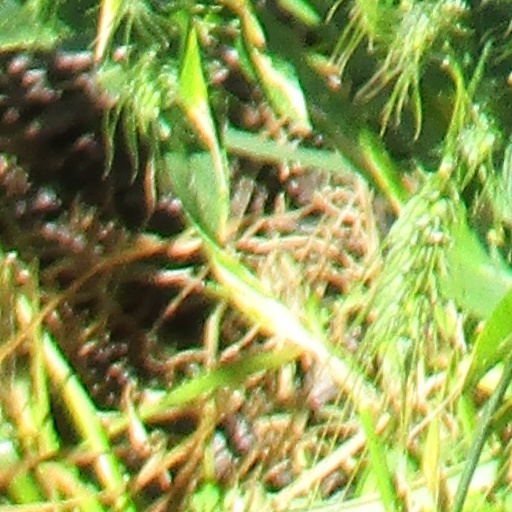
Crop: wheat